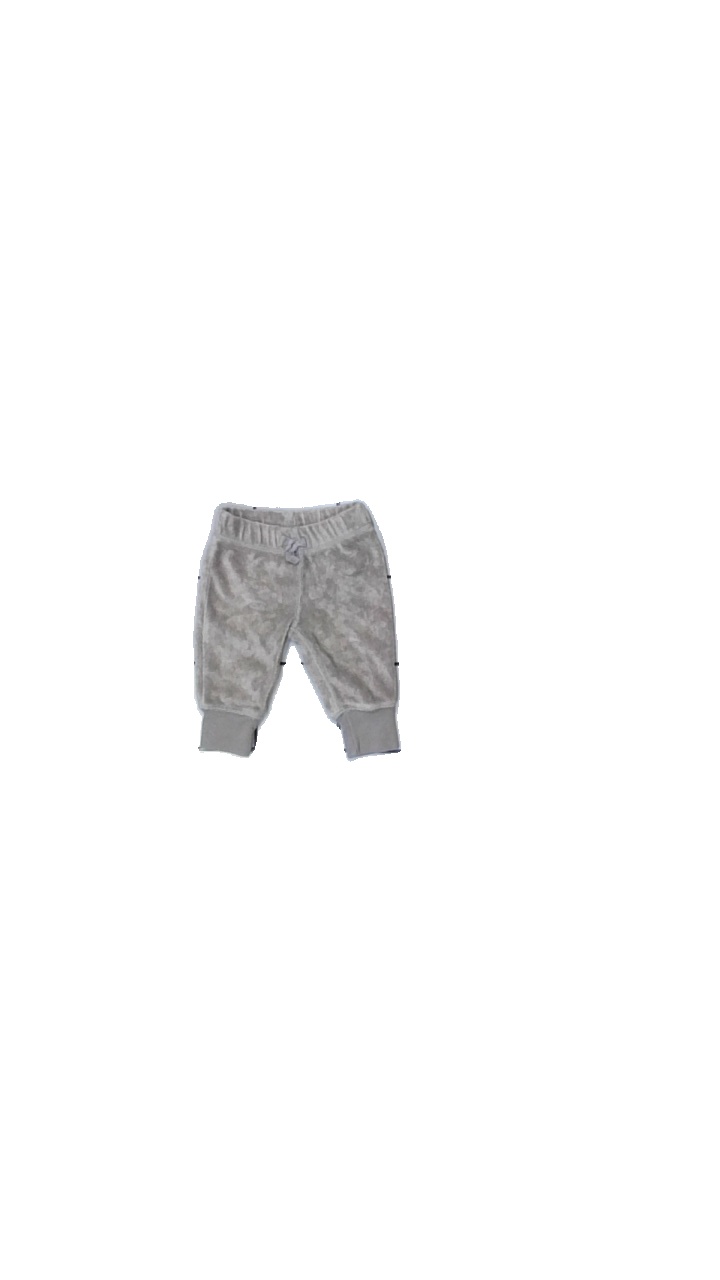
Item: Trousers (Children)
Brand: Carter's
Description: grå byxor med björn på
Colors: Grey
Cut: Regular
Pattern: Animal print
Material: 100% cotton
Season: All
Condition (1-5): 5
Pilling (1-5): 5
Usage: Reuse
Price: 50-100